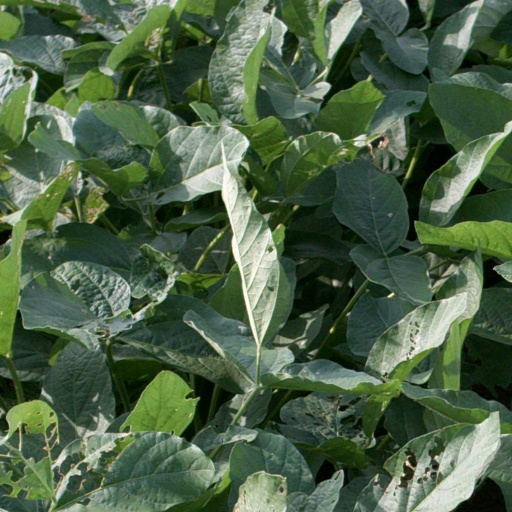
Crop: soybean